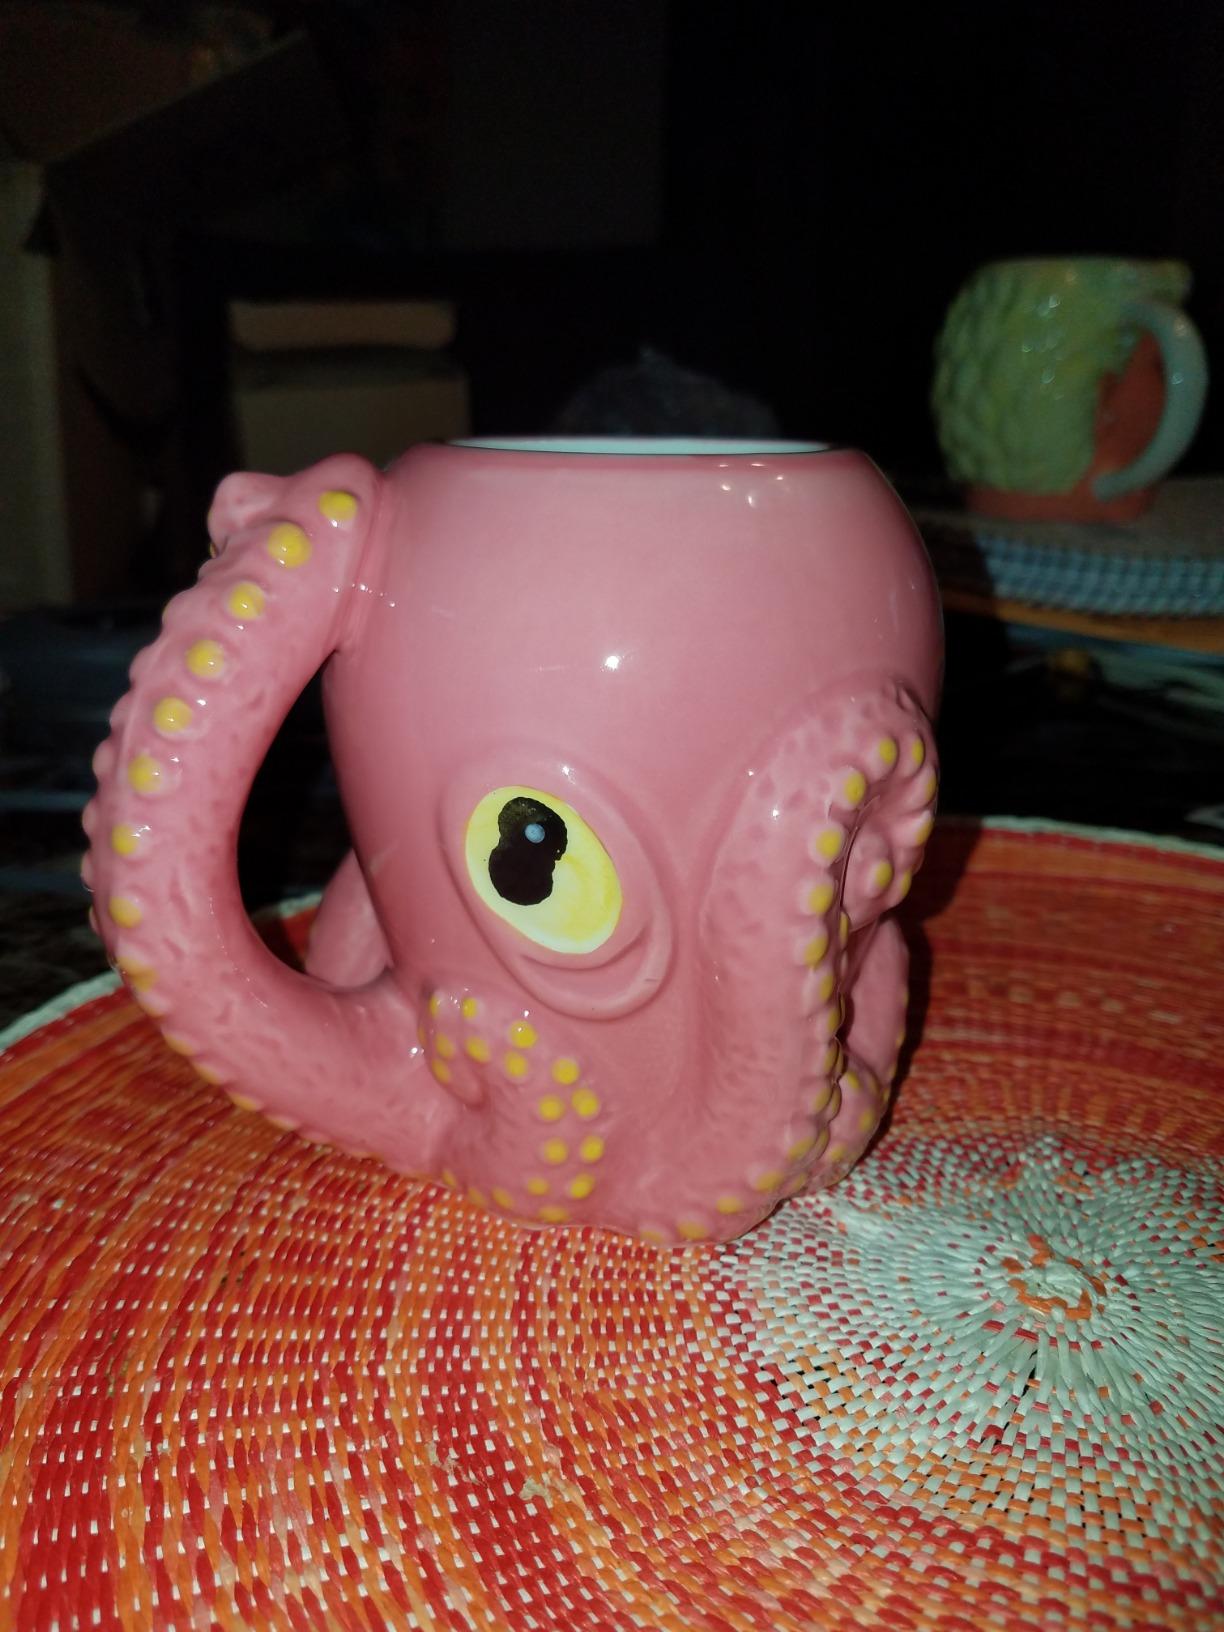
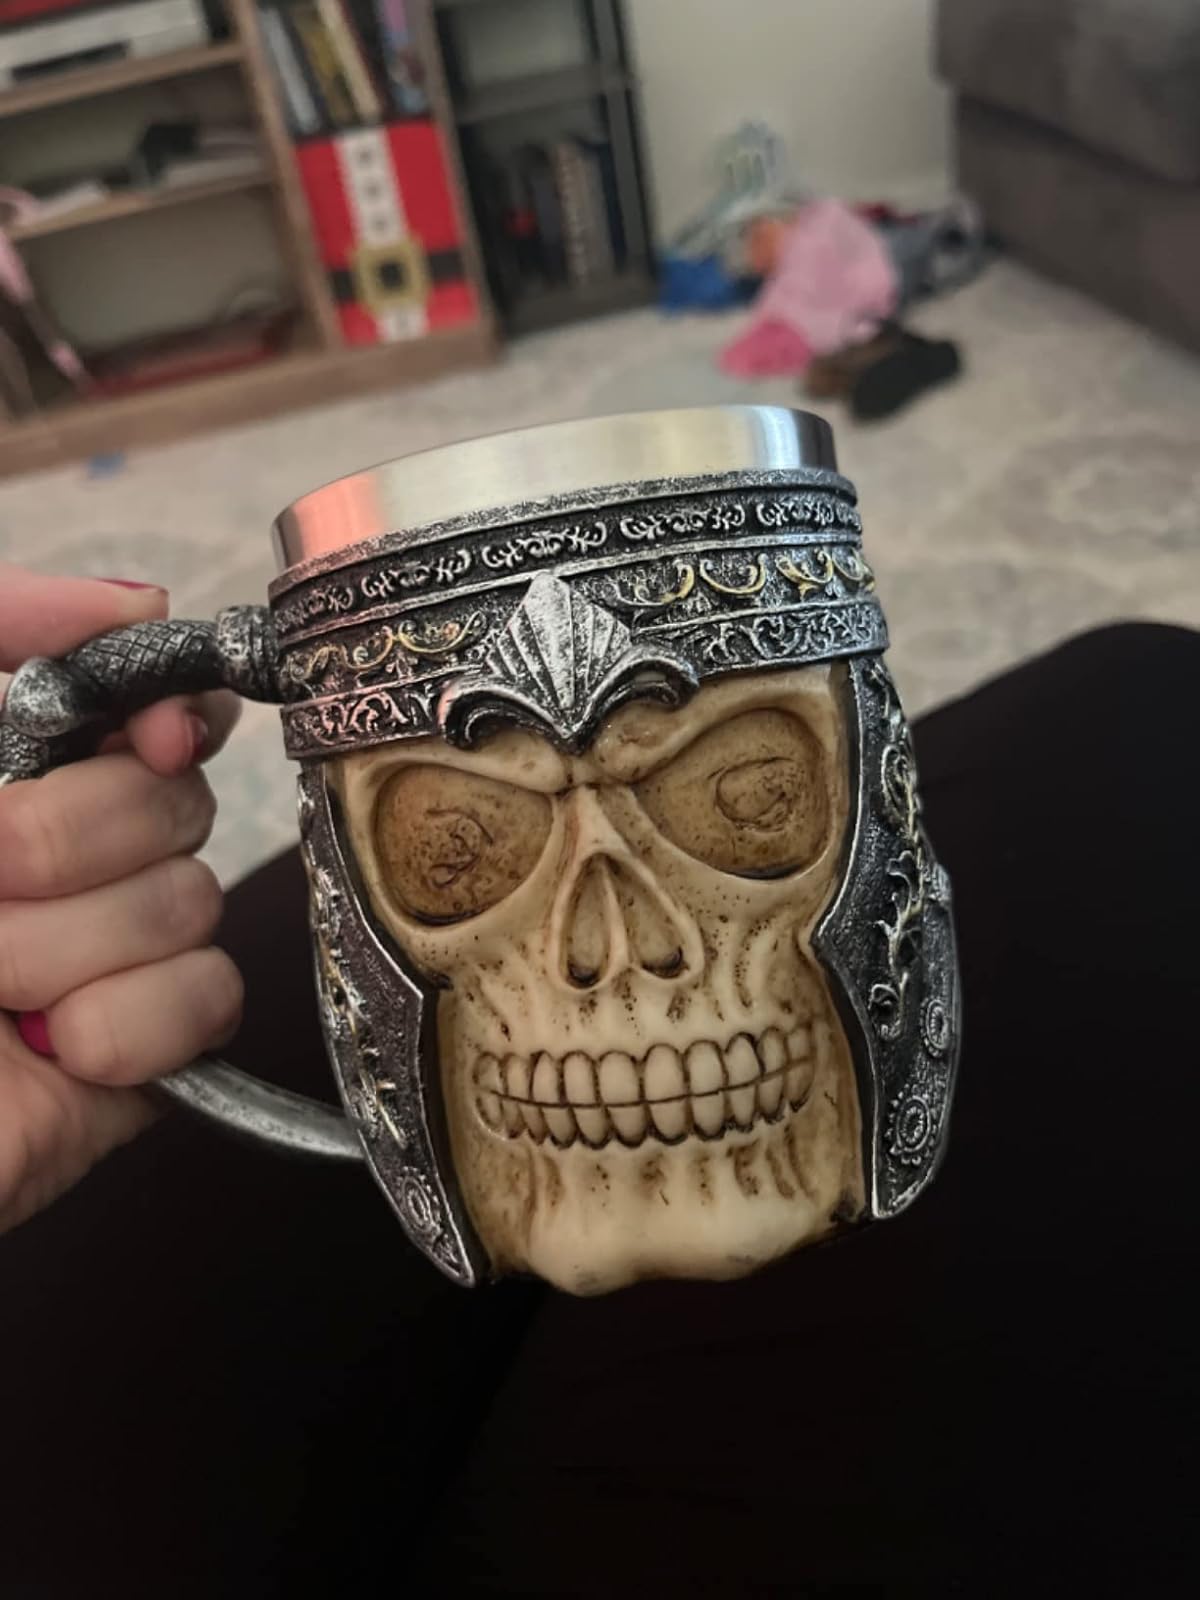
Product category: items_mug
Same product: no